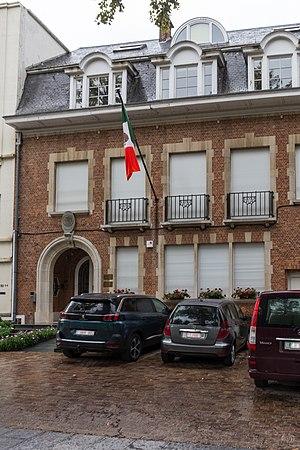
Ambassade du Mexique en Belgique, avenue Franklin Roosevelt 94 à Bruxelles.
Voici les représentations diplomatiques du Mexique à l'étranger:
L'ambassade du Mexique en Belgique est la représentation diplomatique de les États-Unis mexicains auprès de la Belgique et de l'Union européenne. Elle est également accréditée pour le Luxembourg.